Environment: real
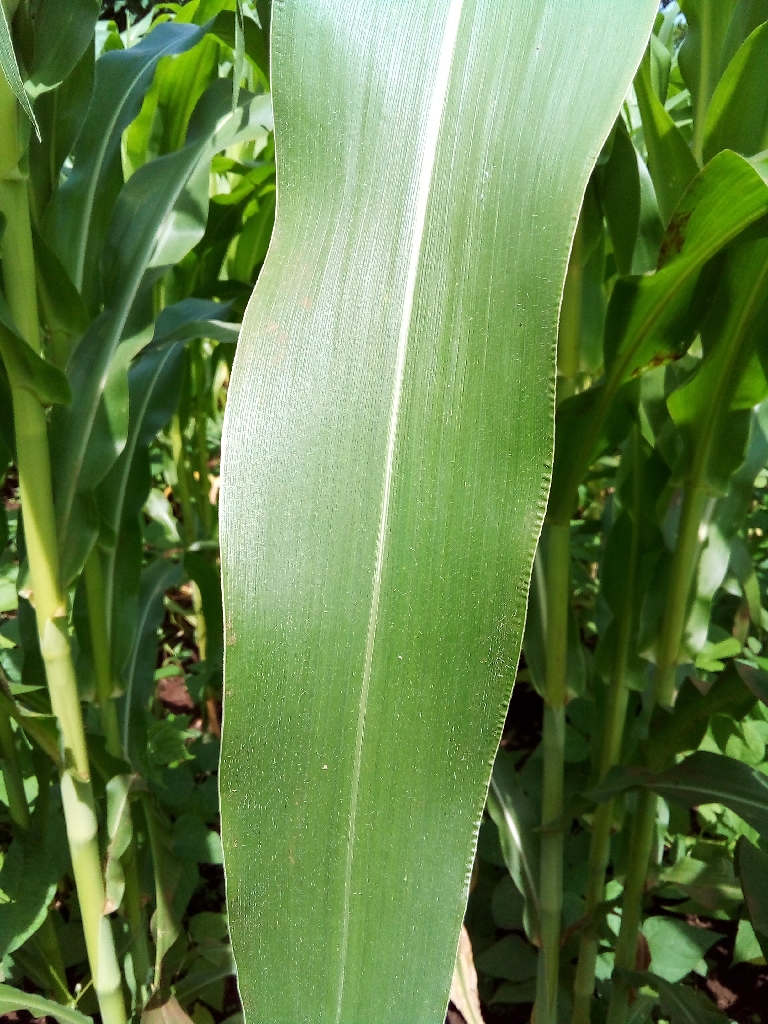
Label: healthy